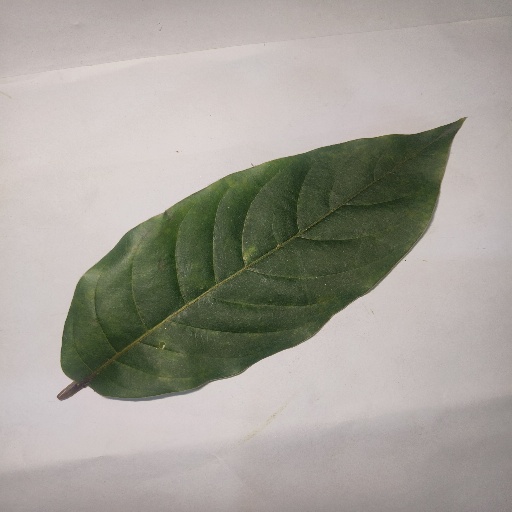
Species: HariTaki
Leaf condition: Healthy Leaf